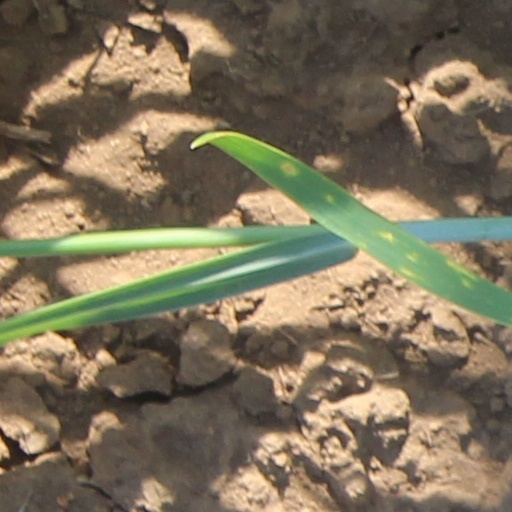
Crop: wheat